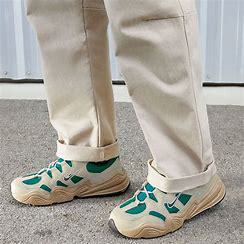
Brand: Nike
Model: Tech Hera